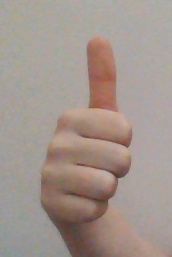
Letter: aleff